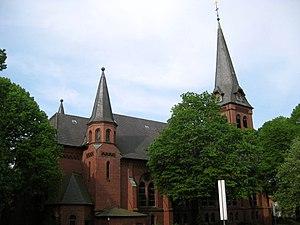
Église évangélique à Bielefeld-Ummeln